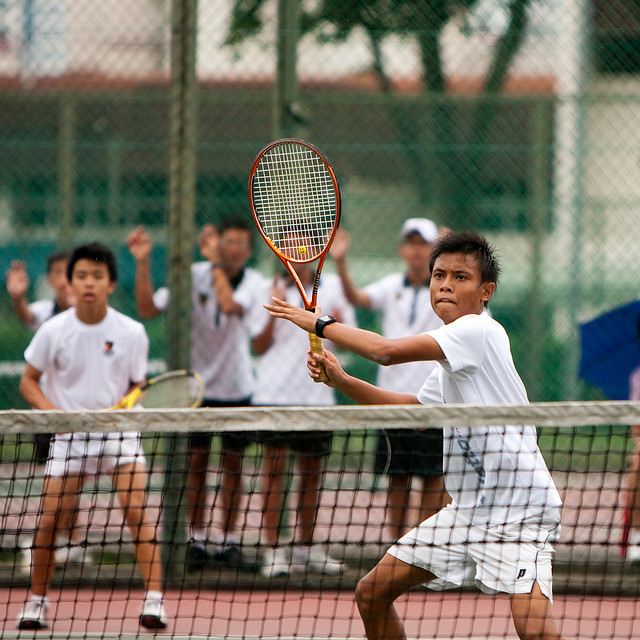
user: Given an image and a question. Answer the question in a short answer. Question: Which type of tennis is being played? Short Answer:
assistant: double